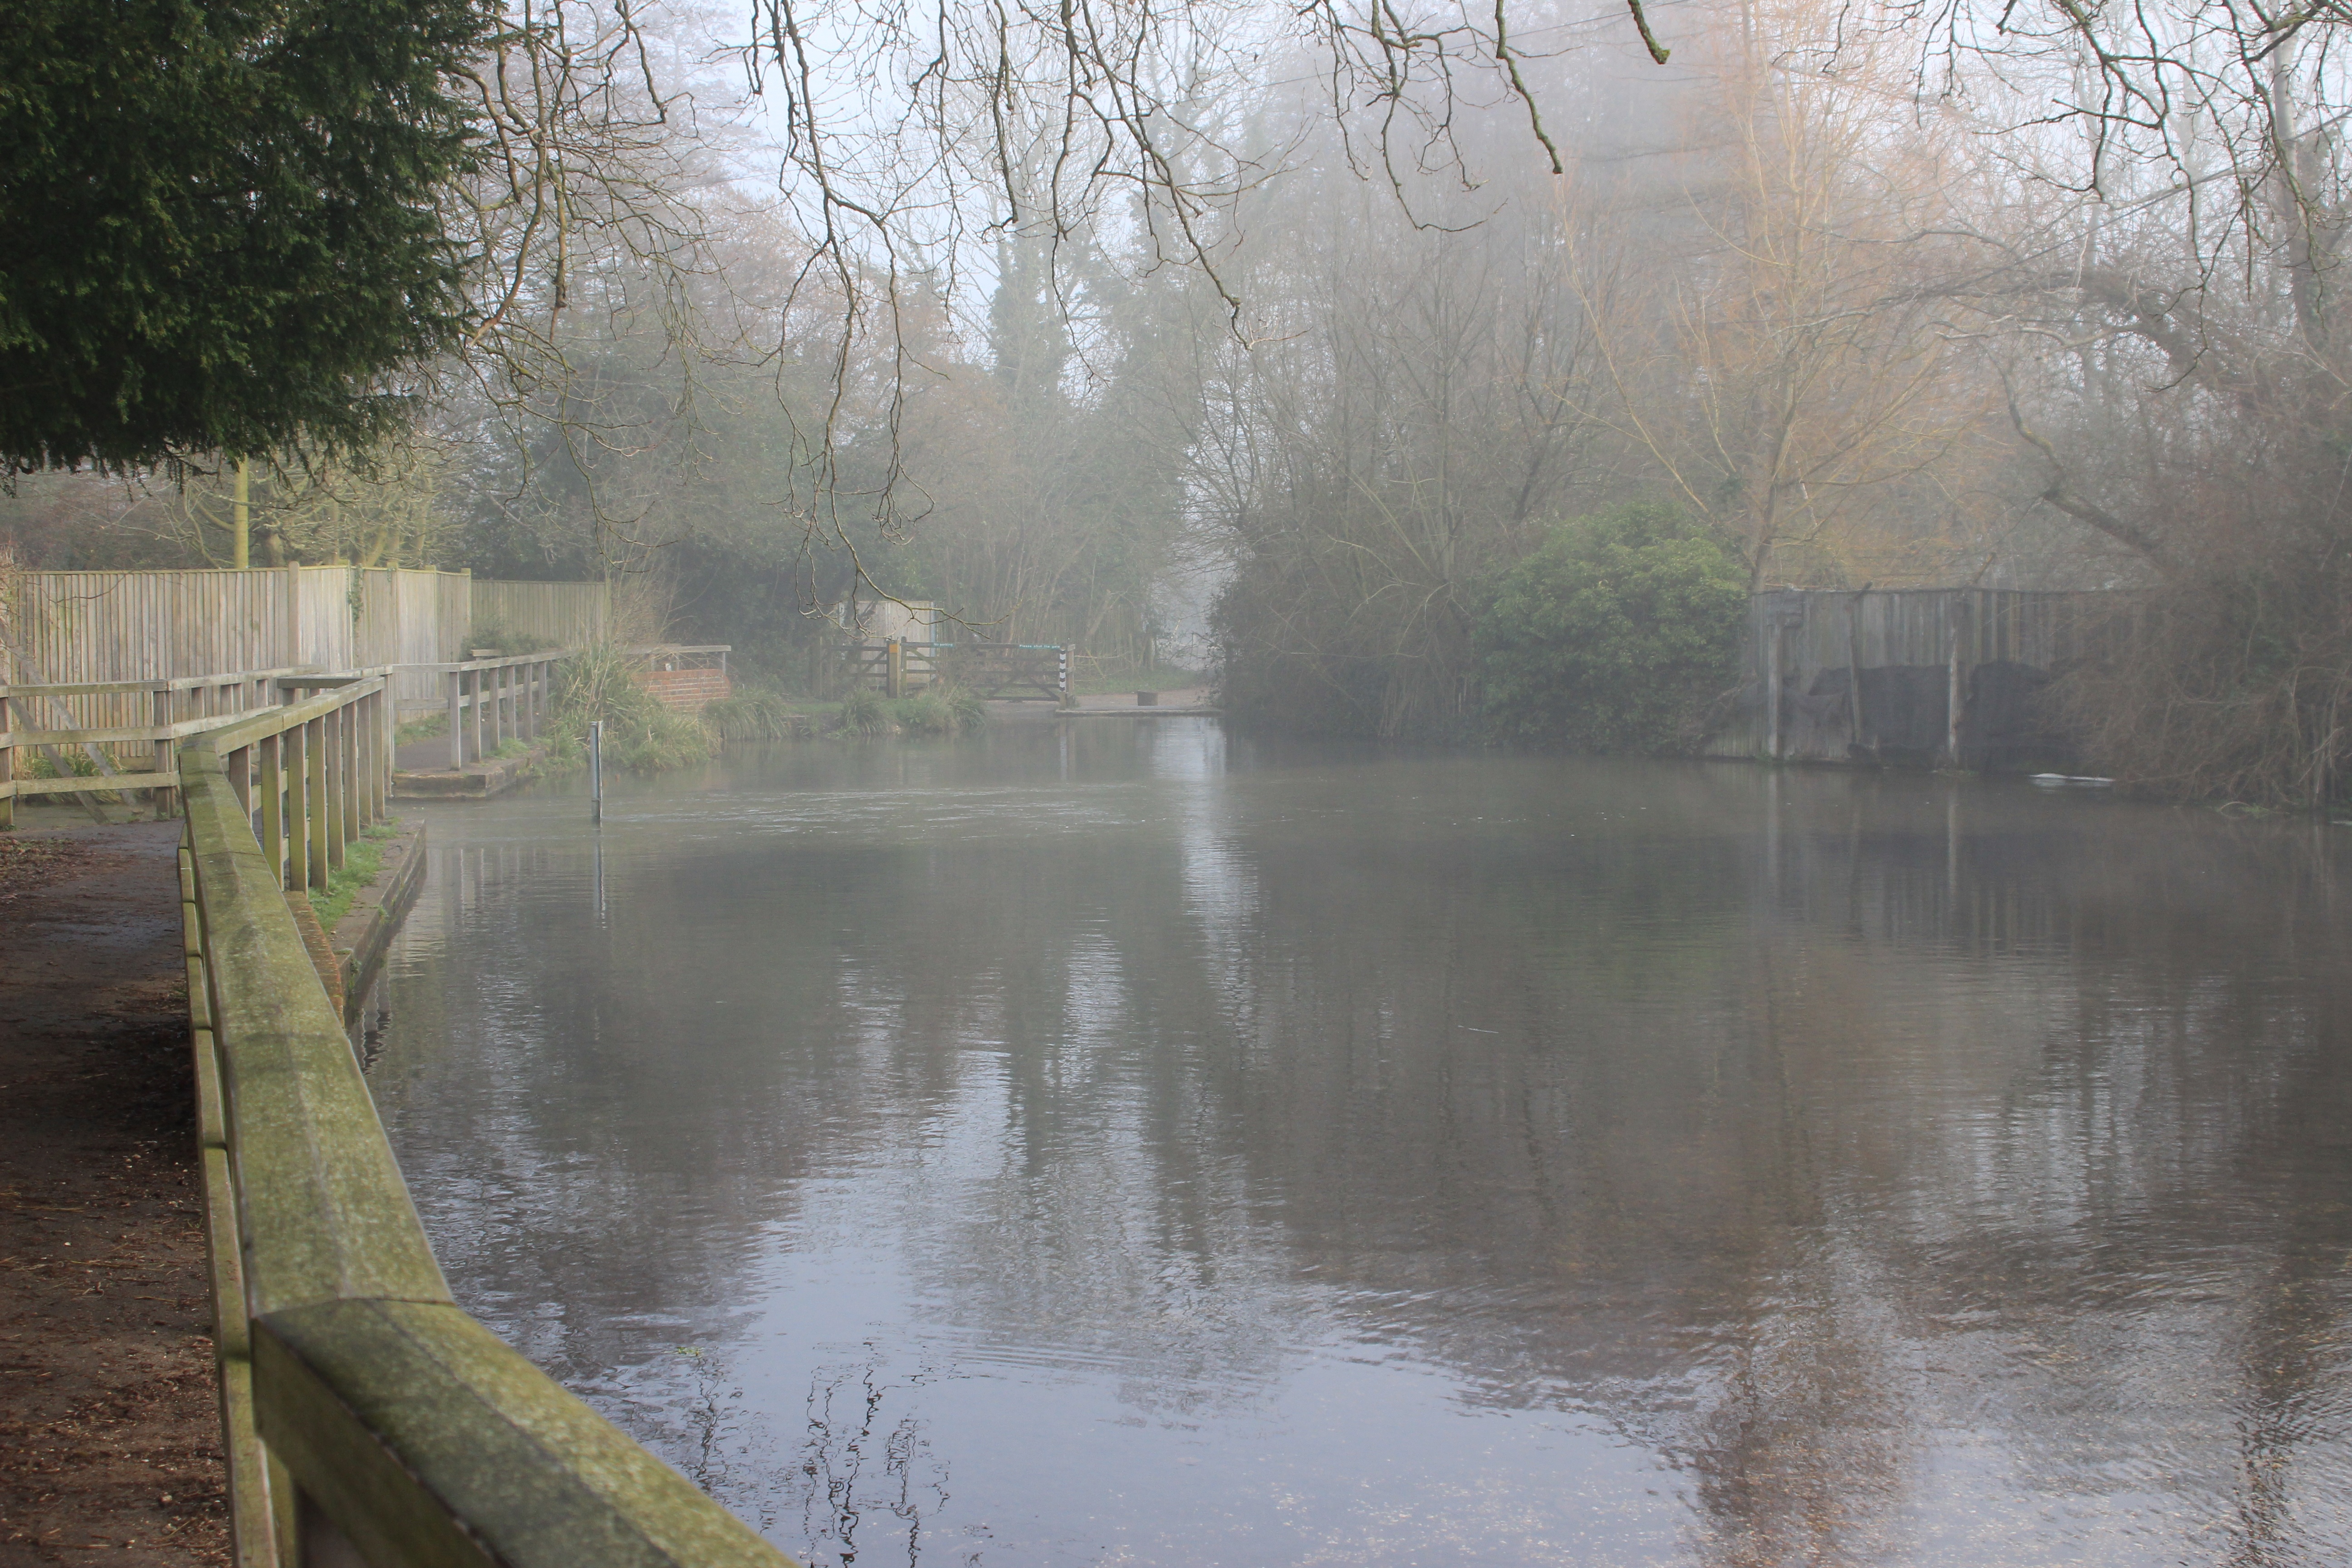
tree, water, winter, fog, mist, morning, river, canal, pond, stream, reflection, weather, season, waterway, body of water, ford, misty, wetland, atmospheric phenomenon, north warnborough